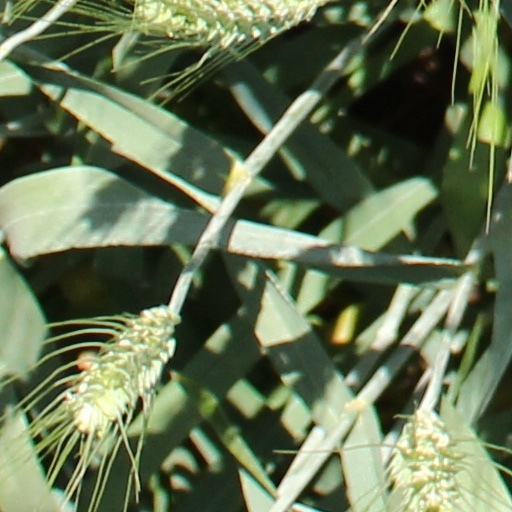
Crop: wheat